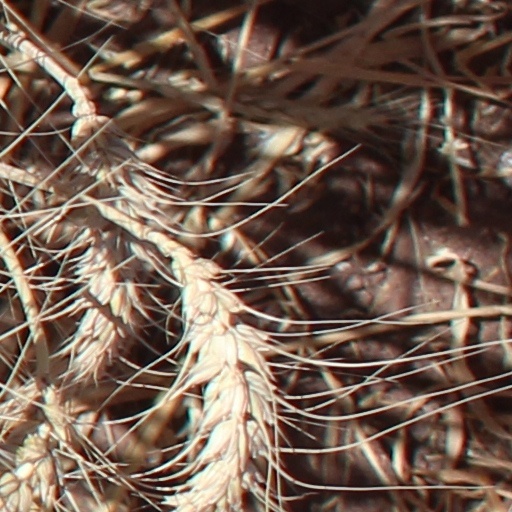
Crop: wheat